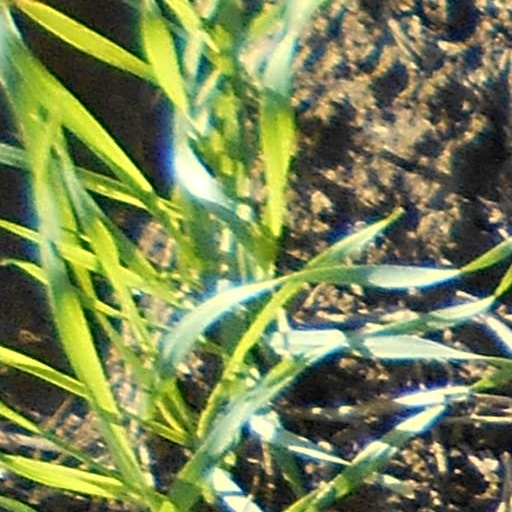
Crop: wheat